InterContinental New York Barclay Hotel

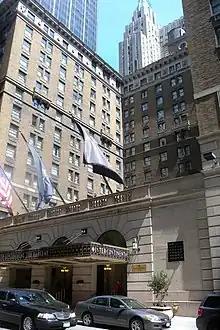
Front entrance on 48th Street

The InterContinental New York Barclay Hotel is a hotel at 111 East 48th Street, on Lexington Avenue between 48th and 49th Streets, in the Midtown Manhattan neighborhood of New York City. The 14-story hotel, operated by IHG Hotels & Resorts, was designed by Cross and Cross in the Colonial style and contains 702 rooms. The Barclay was one of several large hotels developed around Grand Central Terminal as part of Terminal City.